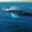
Label: whale